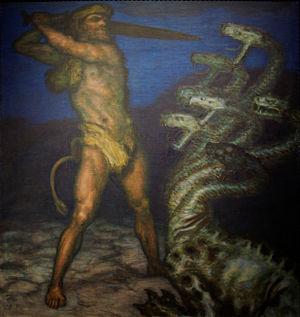
Hercules et l'Hydre de Lerne, Franz von Stuck (1915). Exposé au musée de la Villa Stuck, Munich
L’Hydre de Lerne est une créature de la mythologie grecque. Tuer l'Hydre de Lerne constitue le deuxième des douze travaux d'Héraclès.